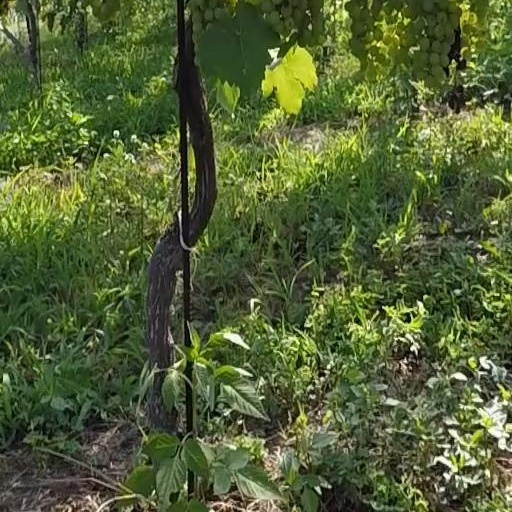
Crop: grape